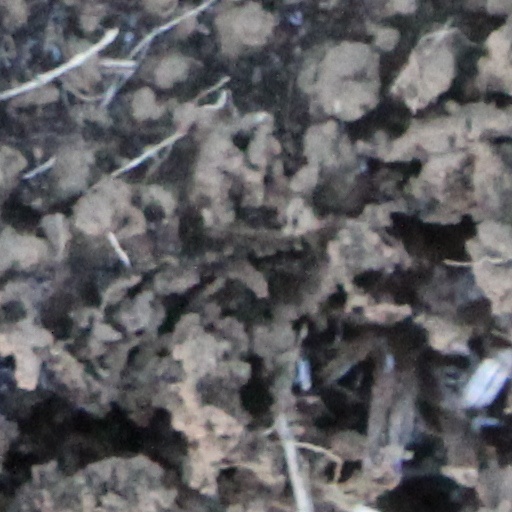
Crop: wheat